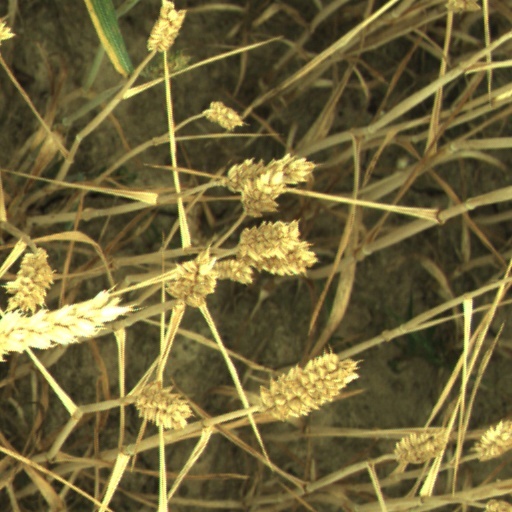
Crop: wheat